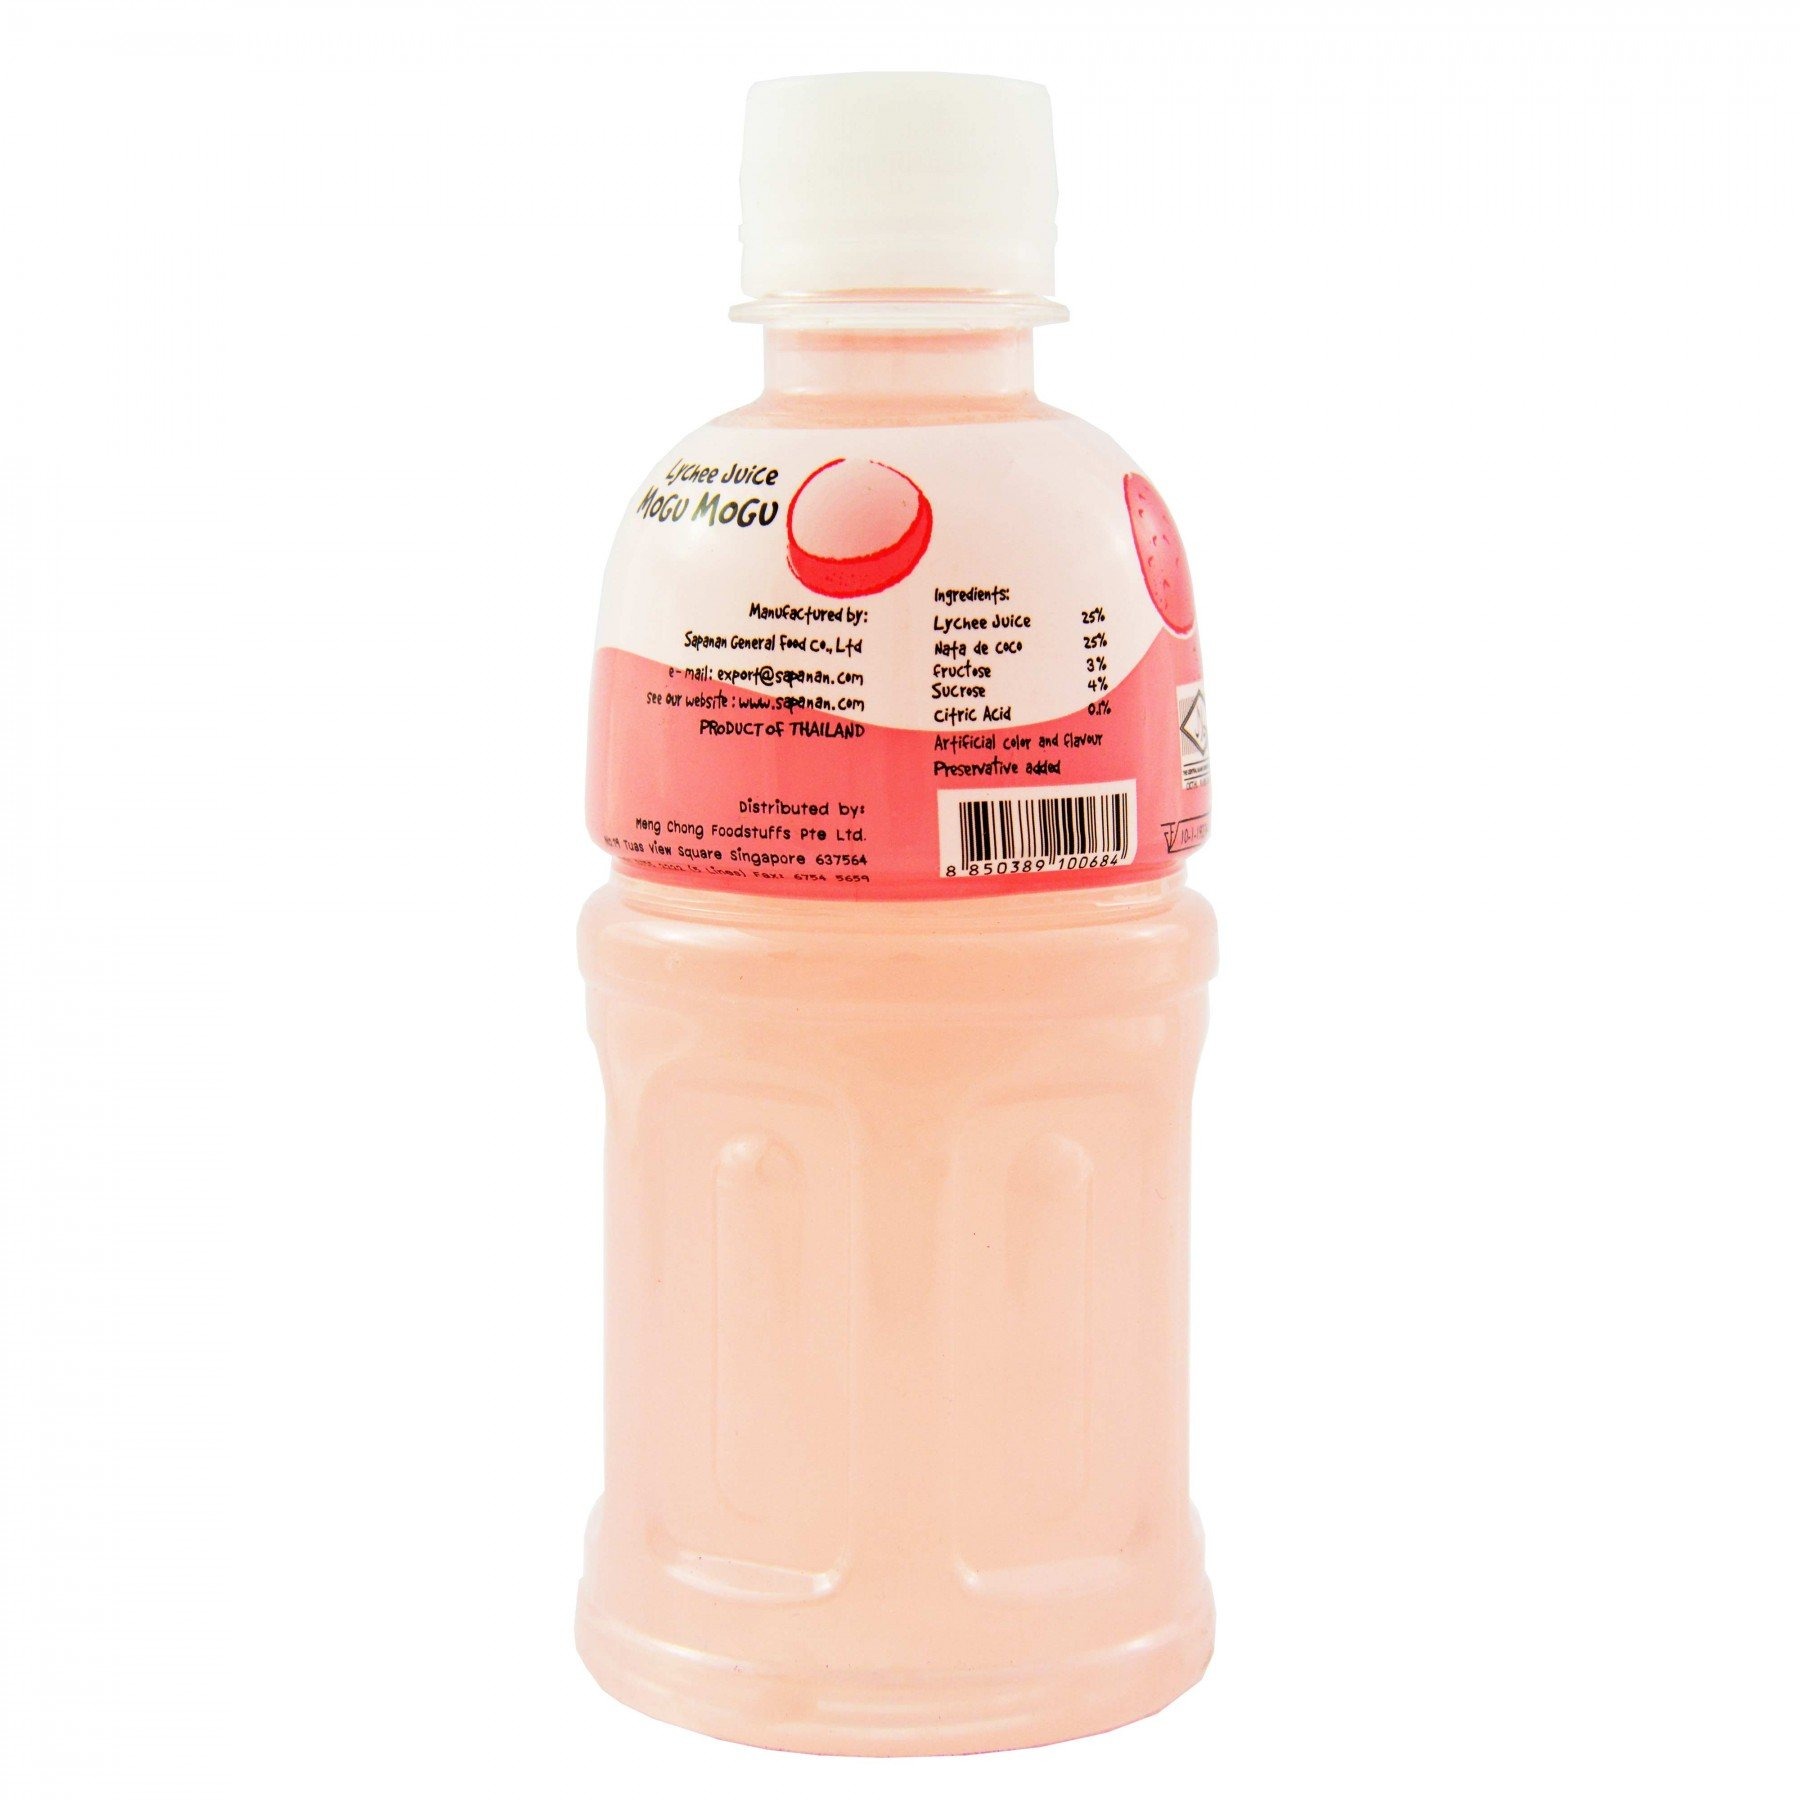
Item Name: Mogu Mogu Juice with Nata De Coco, Lychee, 64.92 Ounce, (Pack of 6)
Bullet Point 1: Enjoy any of these tropical fruit drinks with yummy bits of coconut jelly, fun and refreshing-you gotta chew
Bullet Point 2: Which flavor best describes your day, like your fave and share your Mogu Mogu experience with your friends
Bullet Point 3: Contains real lychee juice
Bullet Point 4: Perfect blend of nutrition and taste
Bullet Point 5: Essential in cocktails
Value: 64.92
Unit: Ounce

Price: 16.99